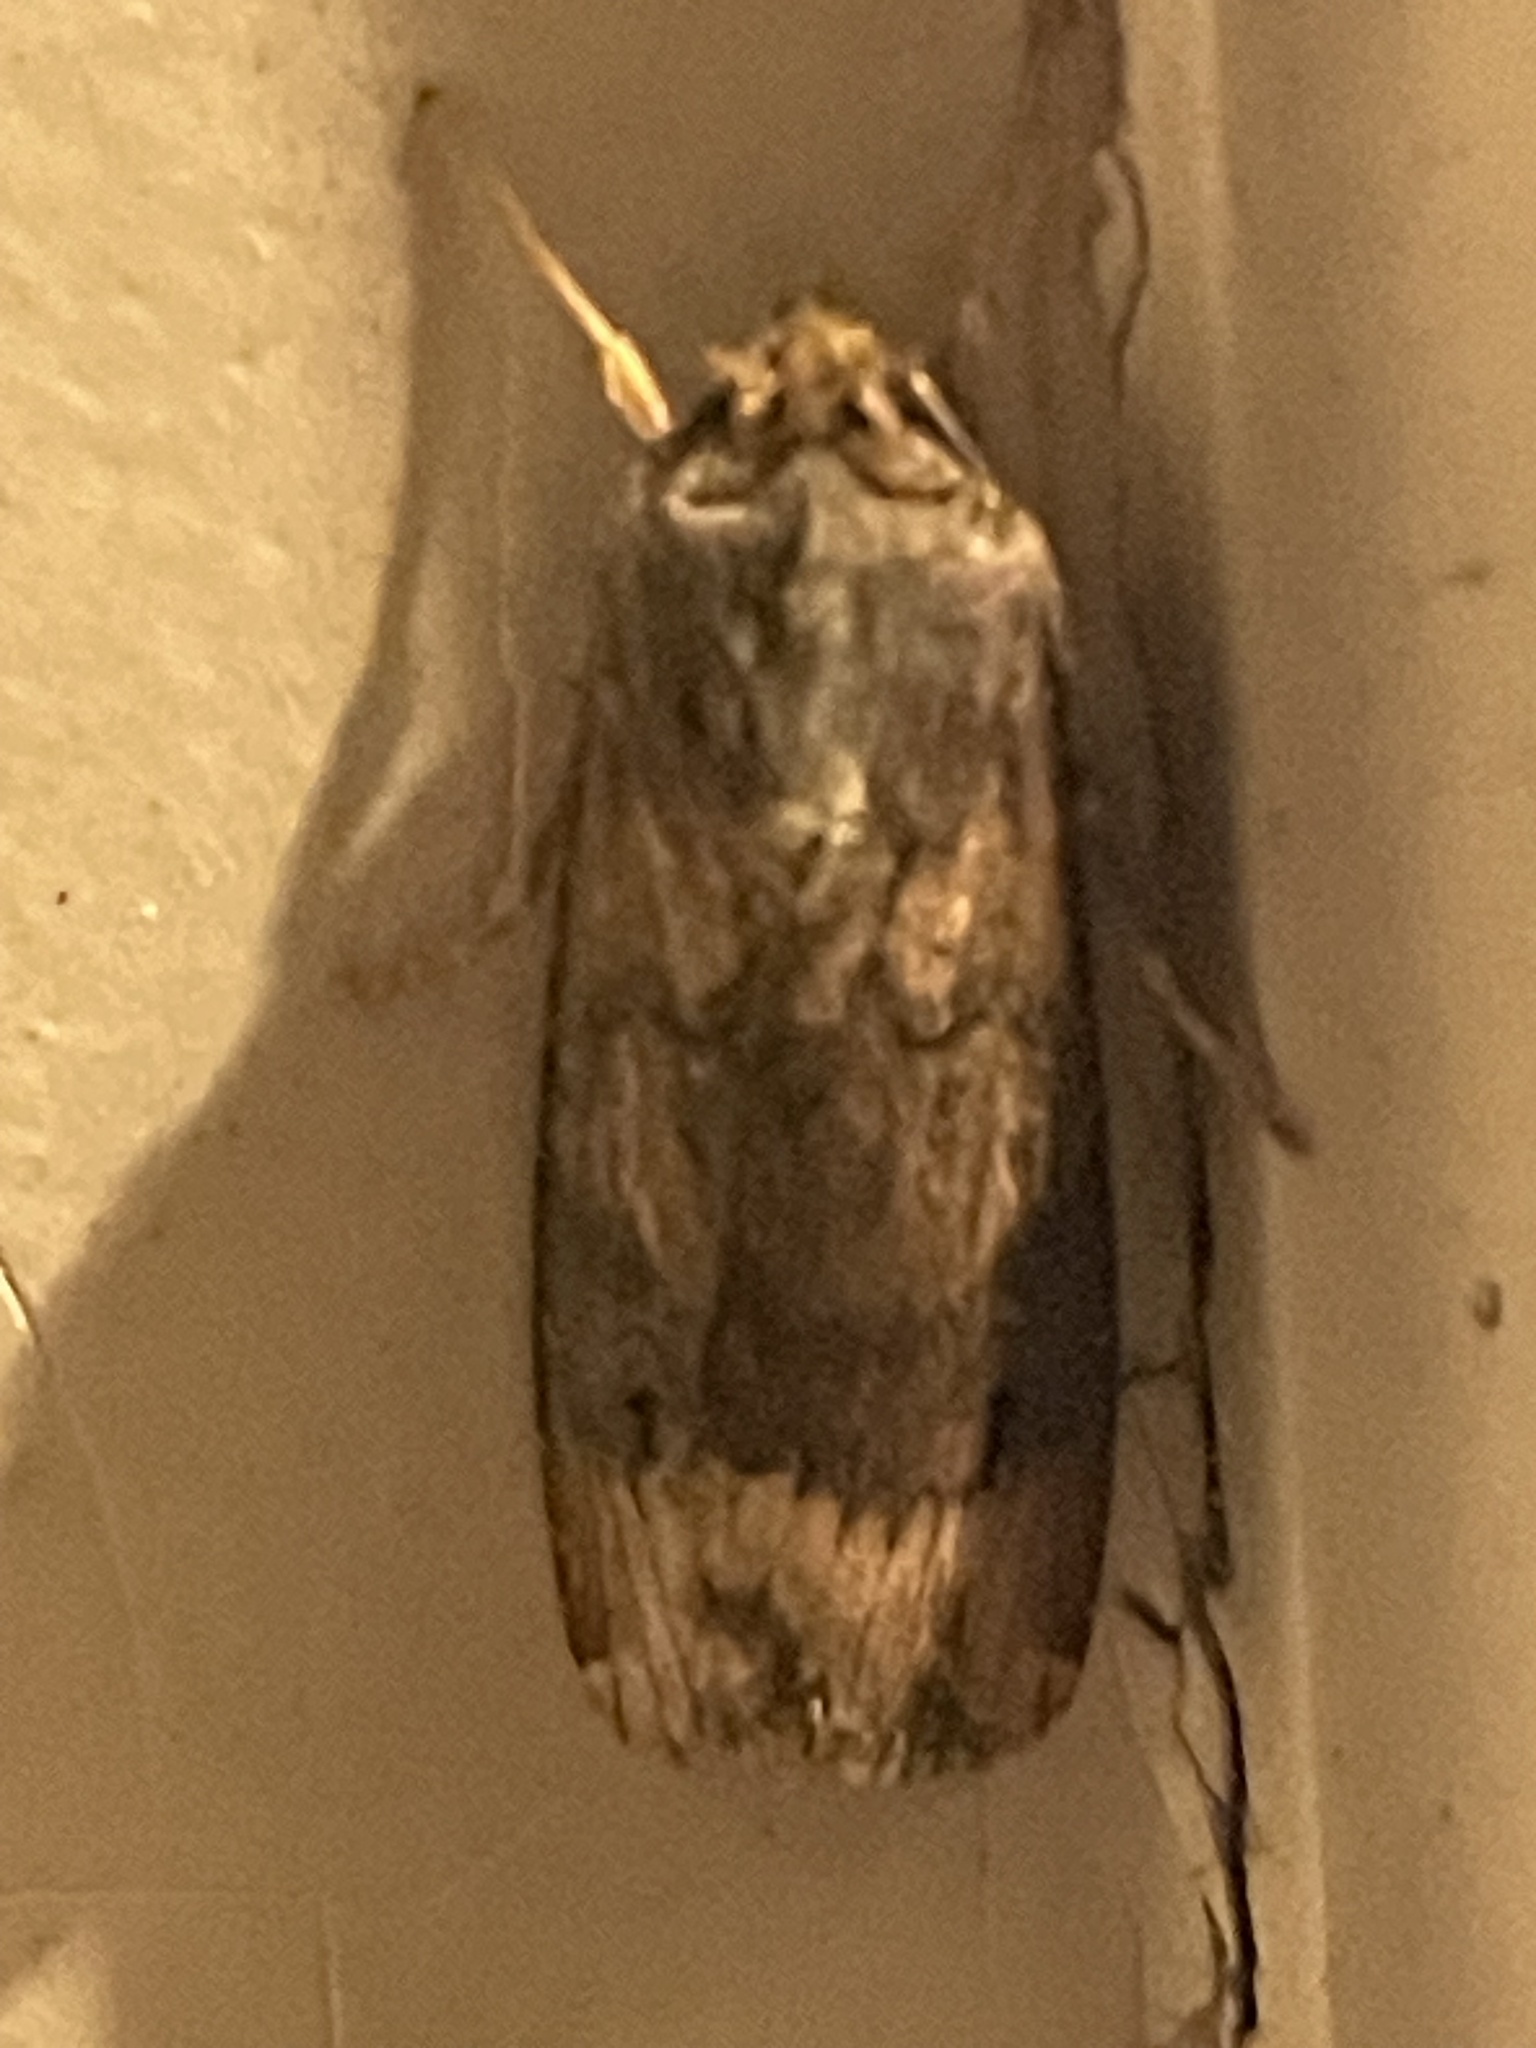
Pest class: cutworms